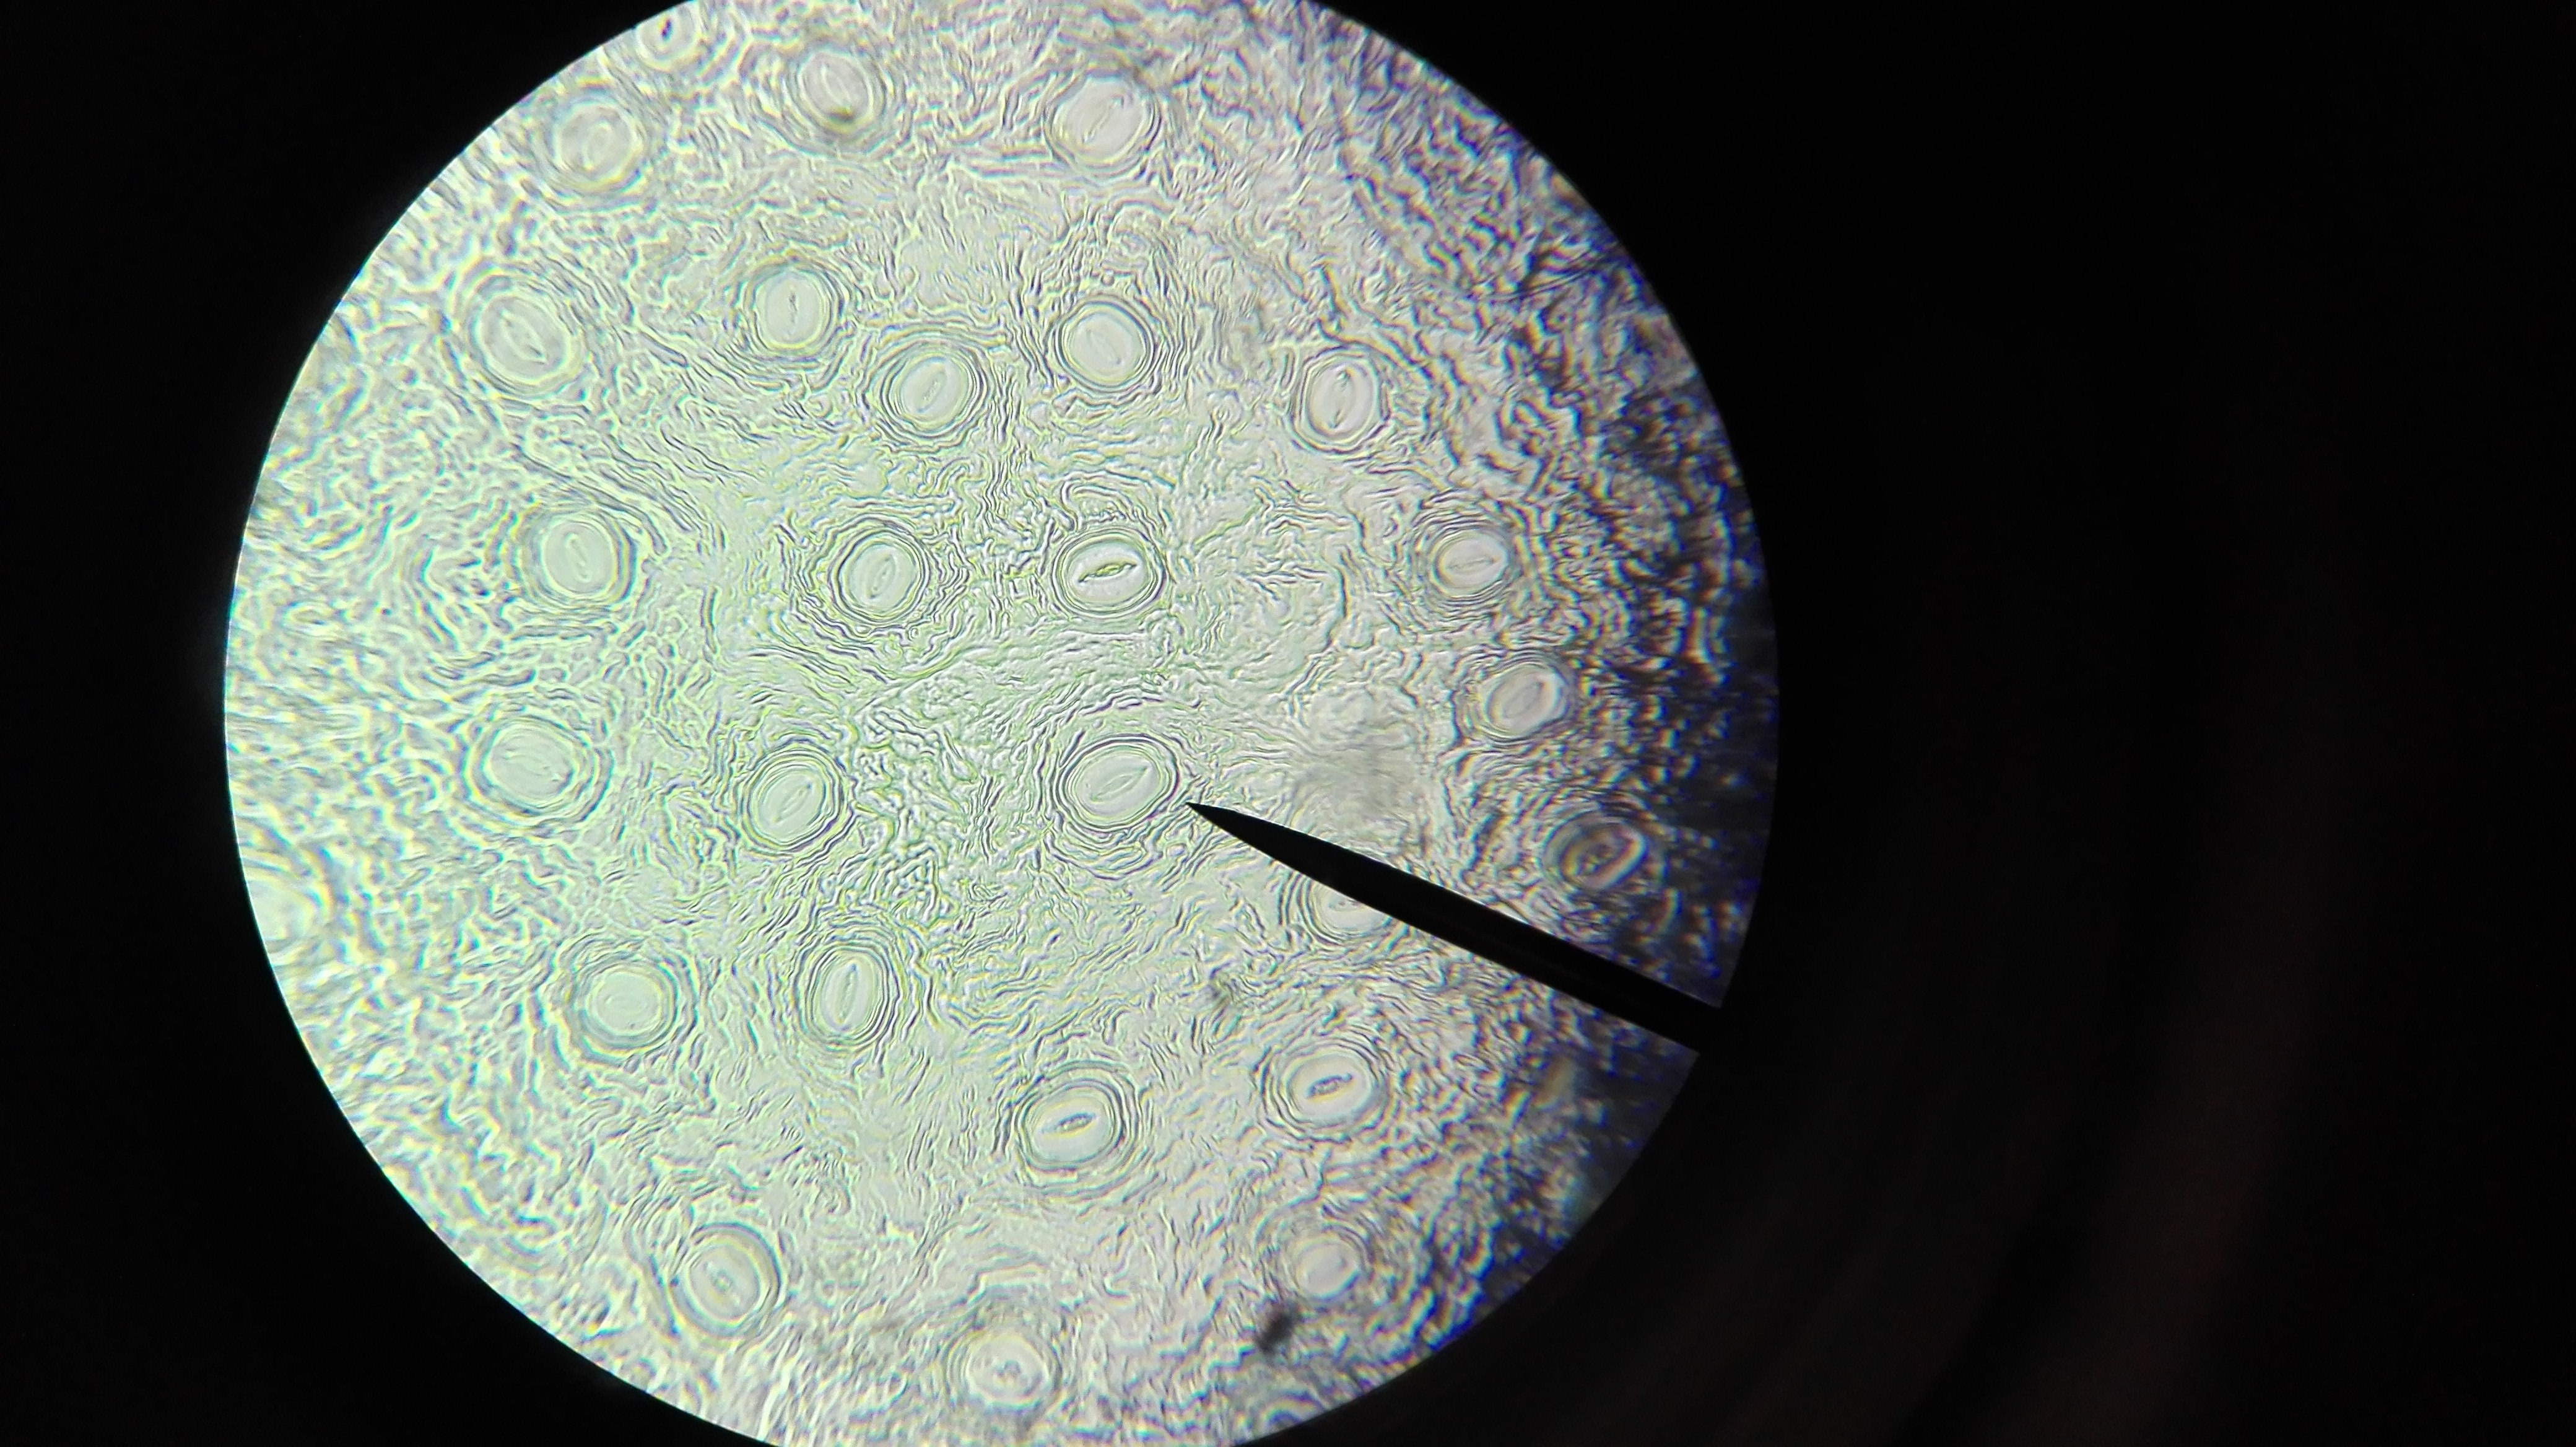
explore, circle, close up, earth, eye, sphere, organ, shape, cell, microscope, astronomical object, examine